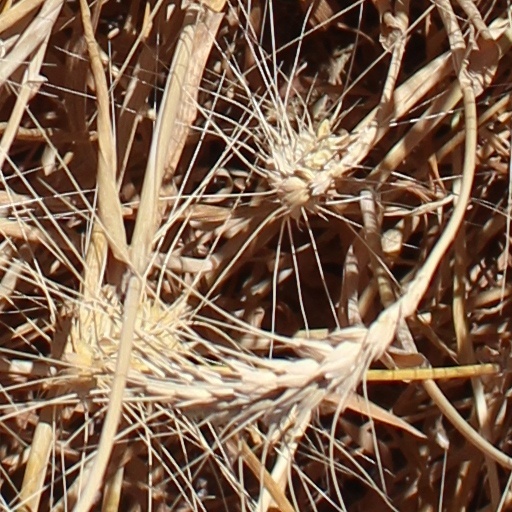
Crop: wheat